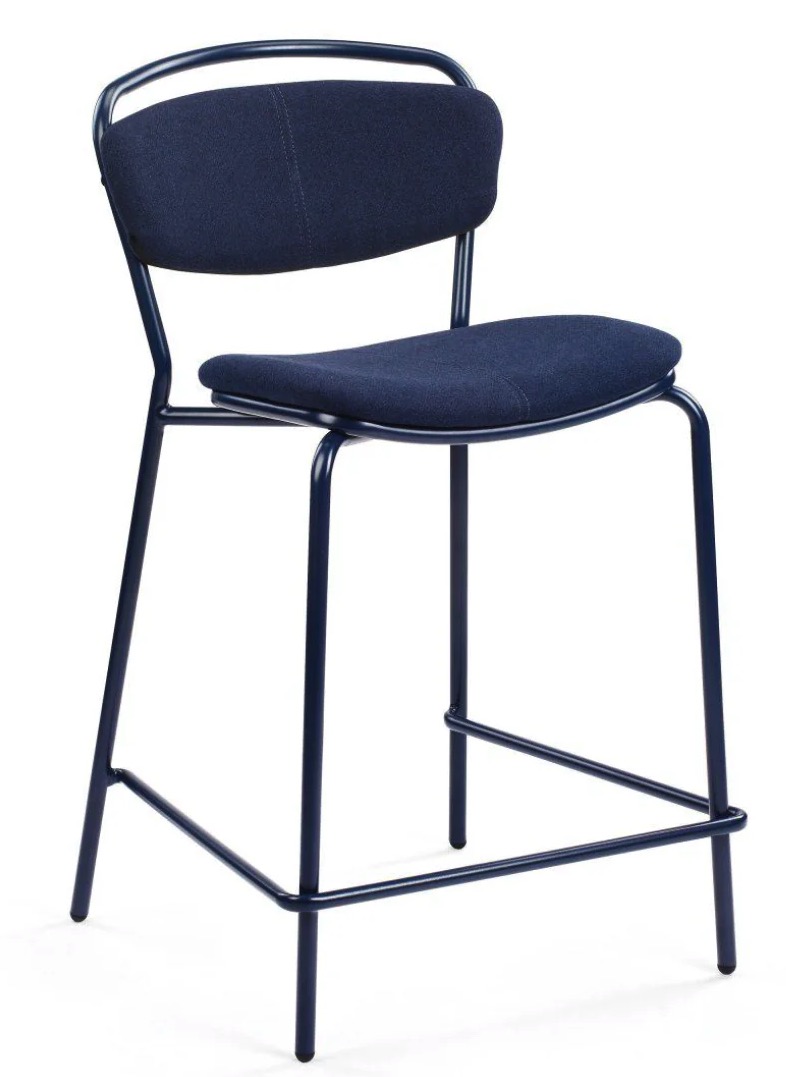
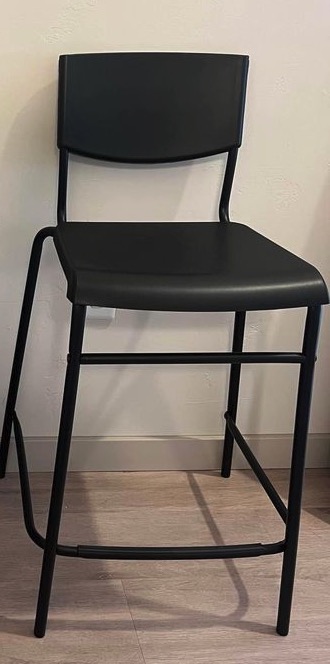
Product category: stool
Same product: no